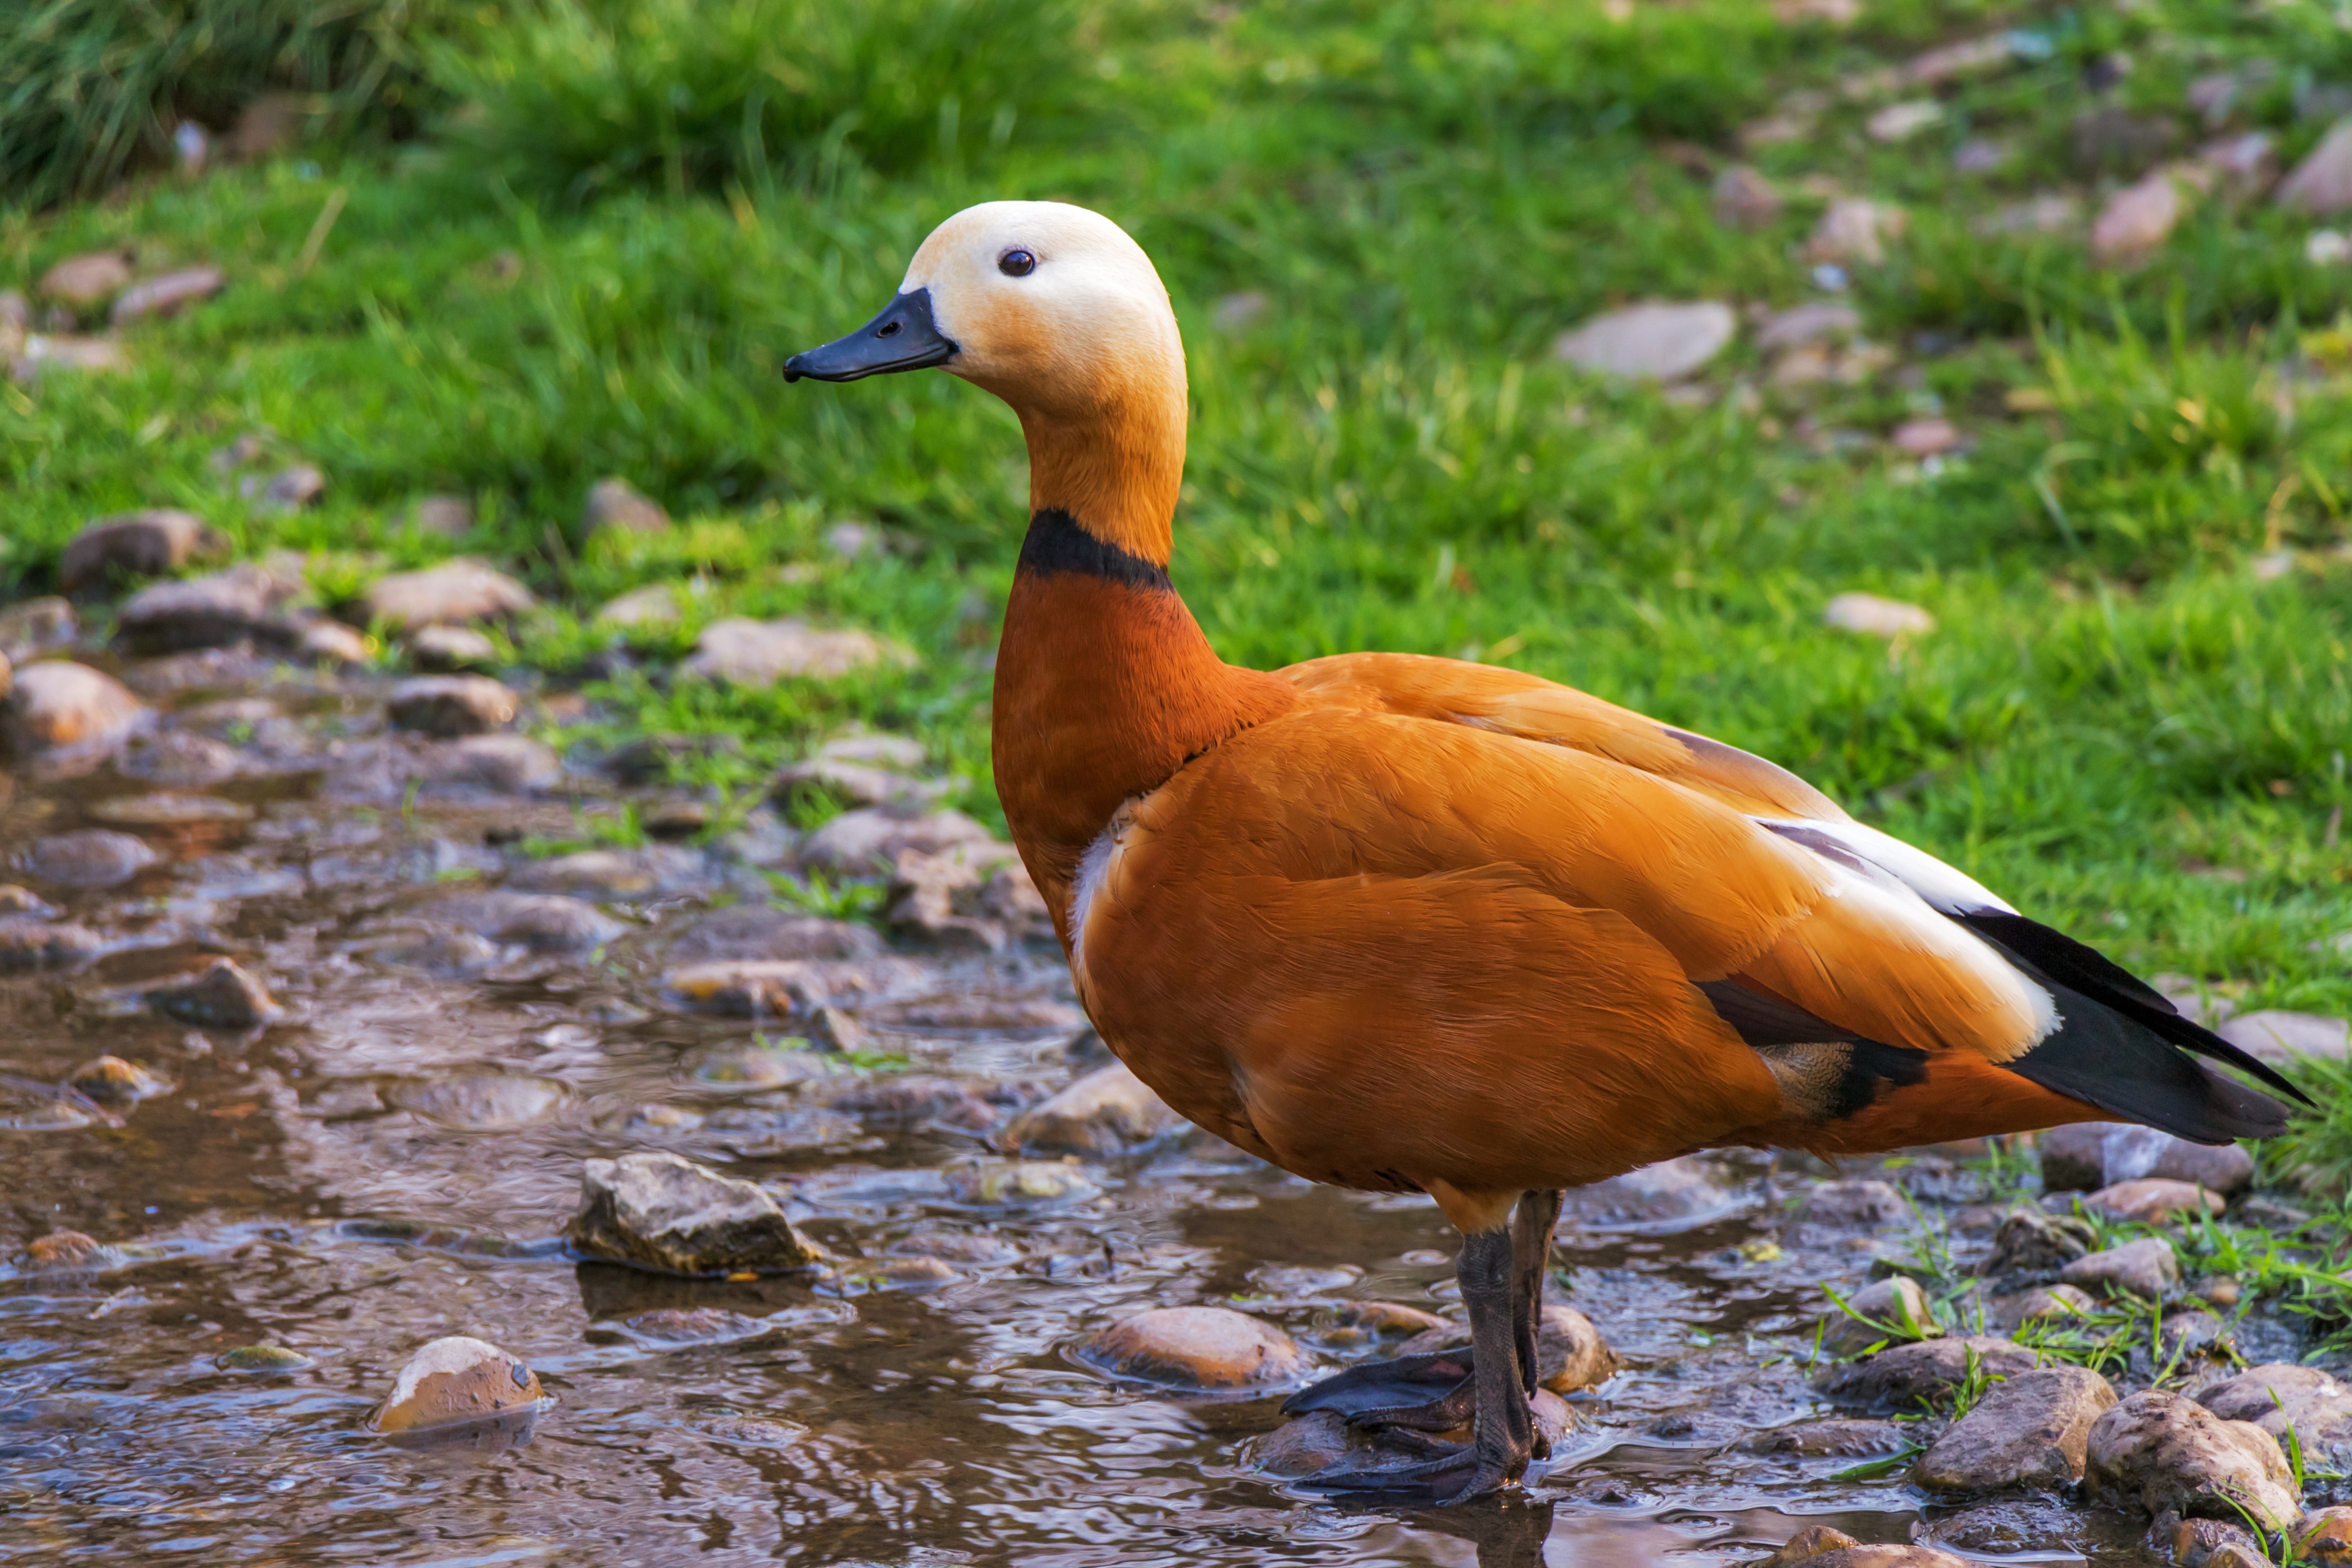
nature, bird, animal, wildlife, stream, beak, brown, fowl, fauna, duck, goose, vertebrate, feathered, waterfowl, water bird, ducks geese and swans